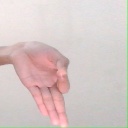
अक्षर: ज्ञ